Baghaar-e-baingan

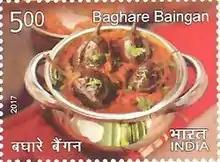
Baghare baingan on 2017 stamp of India

Baghaare baingan was introduced during the Mughal Empire from Tashkent and later became popular in Hyderabad. The Mughlai cuisine influenced cuisine in South Asia significantly between 16th and 19th century.